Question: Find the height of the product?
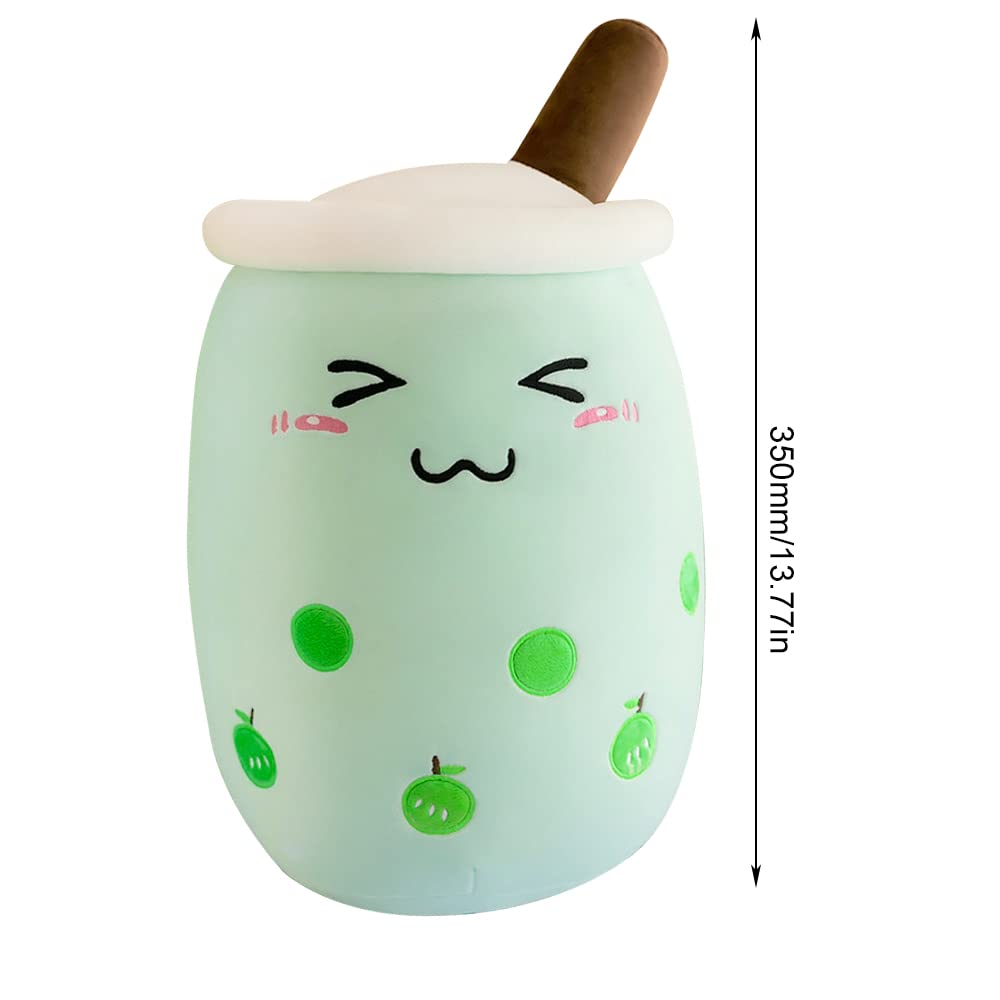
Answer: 350.0 millimetre